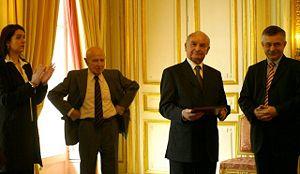
Delphine Hébras (petite-fille), Jean Serog (99 ans), Robert Hébras (lauréat) et Hubert Heiss (Ambassadeur d'Autriche à Paris)
L’association pour le service autrichien à l’étranger selon la loi concernant le service civil est une initiative à but non lucratif, fondée en 1992 par Andreas Maislinger, dont l’objectif est de mettre à disposition un réseau international d'institutions partenaires, offrant des places pour des jeunes autrichiens effectuant leur service à l'étranger. Le service civil d'une durée de neuf mois est alors remplacé par un service de douze mois au sein d’une association partenaire à l’étranger. Celui qui envisage d'effectuer un service à l'étranger doit remplir plusieurs conditions.
Le service autrichien de la Mémoire est une alternative au service militaire en Autriche. Ses participants travaillent dans le monde entier dans des organismes consacrés à la perpétuation de la mémoire de la Shoah.
Le Prix Autrichien pour la Mémoire de l'Holocauste
Robert Hébras, né le 29 juin 1925 à Oradour-sur-Glane, est l'une des six personnes à avoir survécu au massacre perpétré dans cette localité le 10 juin 1944 et devenu, dans la France de l’après-guerre, un symbole national des atrocités nazies.